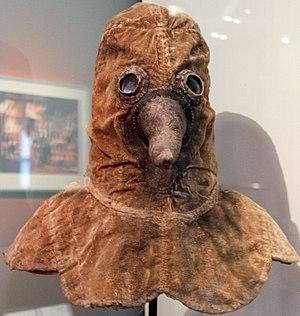
Partie supérieure d'un habit de 'médecin de peste'. Le costume est une cape de cuir avec capuchon et masque. Dans la protrusion nasale on mettait des herbes et une éponge imprégnée de vinaigre pour filtrer l'air (des odeurs et des 'germes'.) Español: Traje que usaban los médicos para no contagiarse de la peste. Usado como protección contra la enfermedad, los doctores vestían una toga de cuero con un manto y una mascara. Hierbas y esponjas remojadas con vinagre eran puesta dentro de una protuberancia en forma de pico para filtrar el aire.
L'épidémie de peste à Malte en 1675-1676 est la plus meurtrière des épidémies de peste documentées à Malte depuis l'arrivée des chevaliers de l'ordre de Saint-Jean de Jérusalem. Elle provoqua la mort d'un quart de la population maltaise.